Terrific Tales

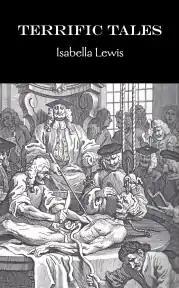
Terrific Tales cover page, Second Edition

Terrific Tales is the title of a collection of forty-four Gothic fiction short stories by Isabella Lewis, published in 1804 and originally printed by R. Cantwell of Temple Bar for J. F Hughes of Cavendish Square. James Fletcher Hughes was an important publisher of Gothic fiction between 1800 and 1811, publishing many texts. Nothing at all is known of the author of the present work, Isabella Lewis never published another book, and the name may in fact be a pseudonym. These stories all appear concerned with the supernatural and repeat themes with spectres, ghosts, demons and other supernatural events.